Francis Ledwidge

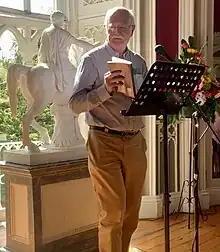
Peter Fallon at the launch of the Gallery Press volume of Poems (Francis Ledwidge), August 2022, Slane, County Meath, with a copy of the book in hand

Ledwidge was writing poetry from childhood, and from age 14, he would routinely send poetry to a number of newspapers in Ireland. Selected items were published, notably between 1909 and 1914; later some UK publication was added. The newspaper publications were largely unpaid, though the Irish Weekly Independent would pay a small reward to the first-printed poem each week.